David Ochterlony

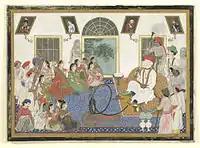
Watercolor by an anonymous Delhi artist of Sir David Ochterlony in Indian dress smoking a hookah ca. 1820s

As the official British Resident at Delhi, David Ochterlony adopted and thoroughly embraced the Indo-Persian culture of the Mughals. He was reputed to have thirteen Indian concubines (as seen by the British) or wives (as seen by others). Every evening, he used to take all thirteen of his wives on a promenade around the walls of the Red Fort, each on the back of her own elephant.